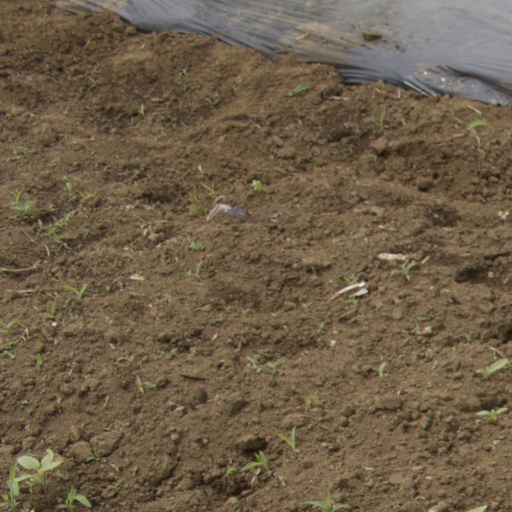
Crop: Jerusalem artichoke